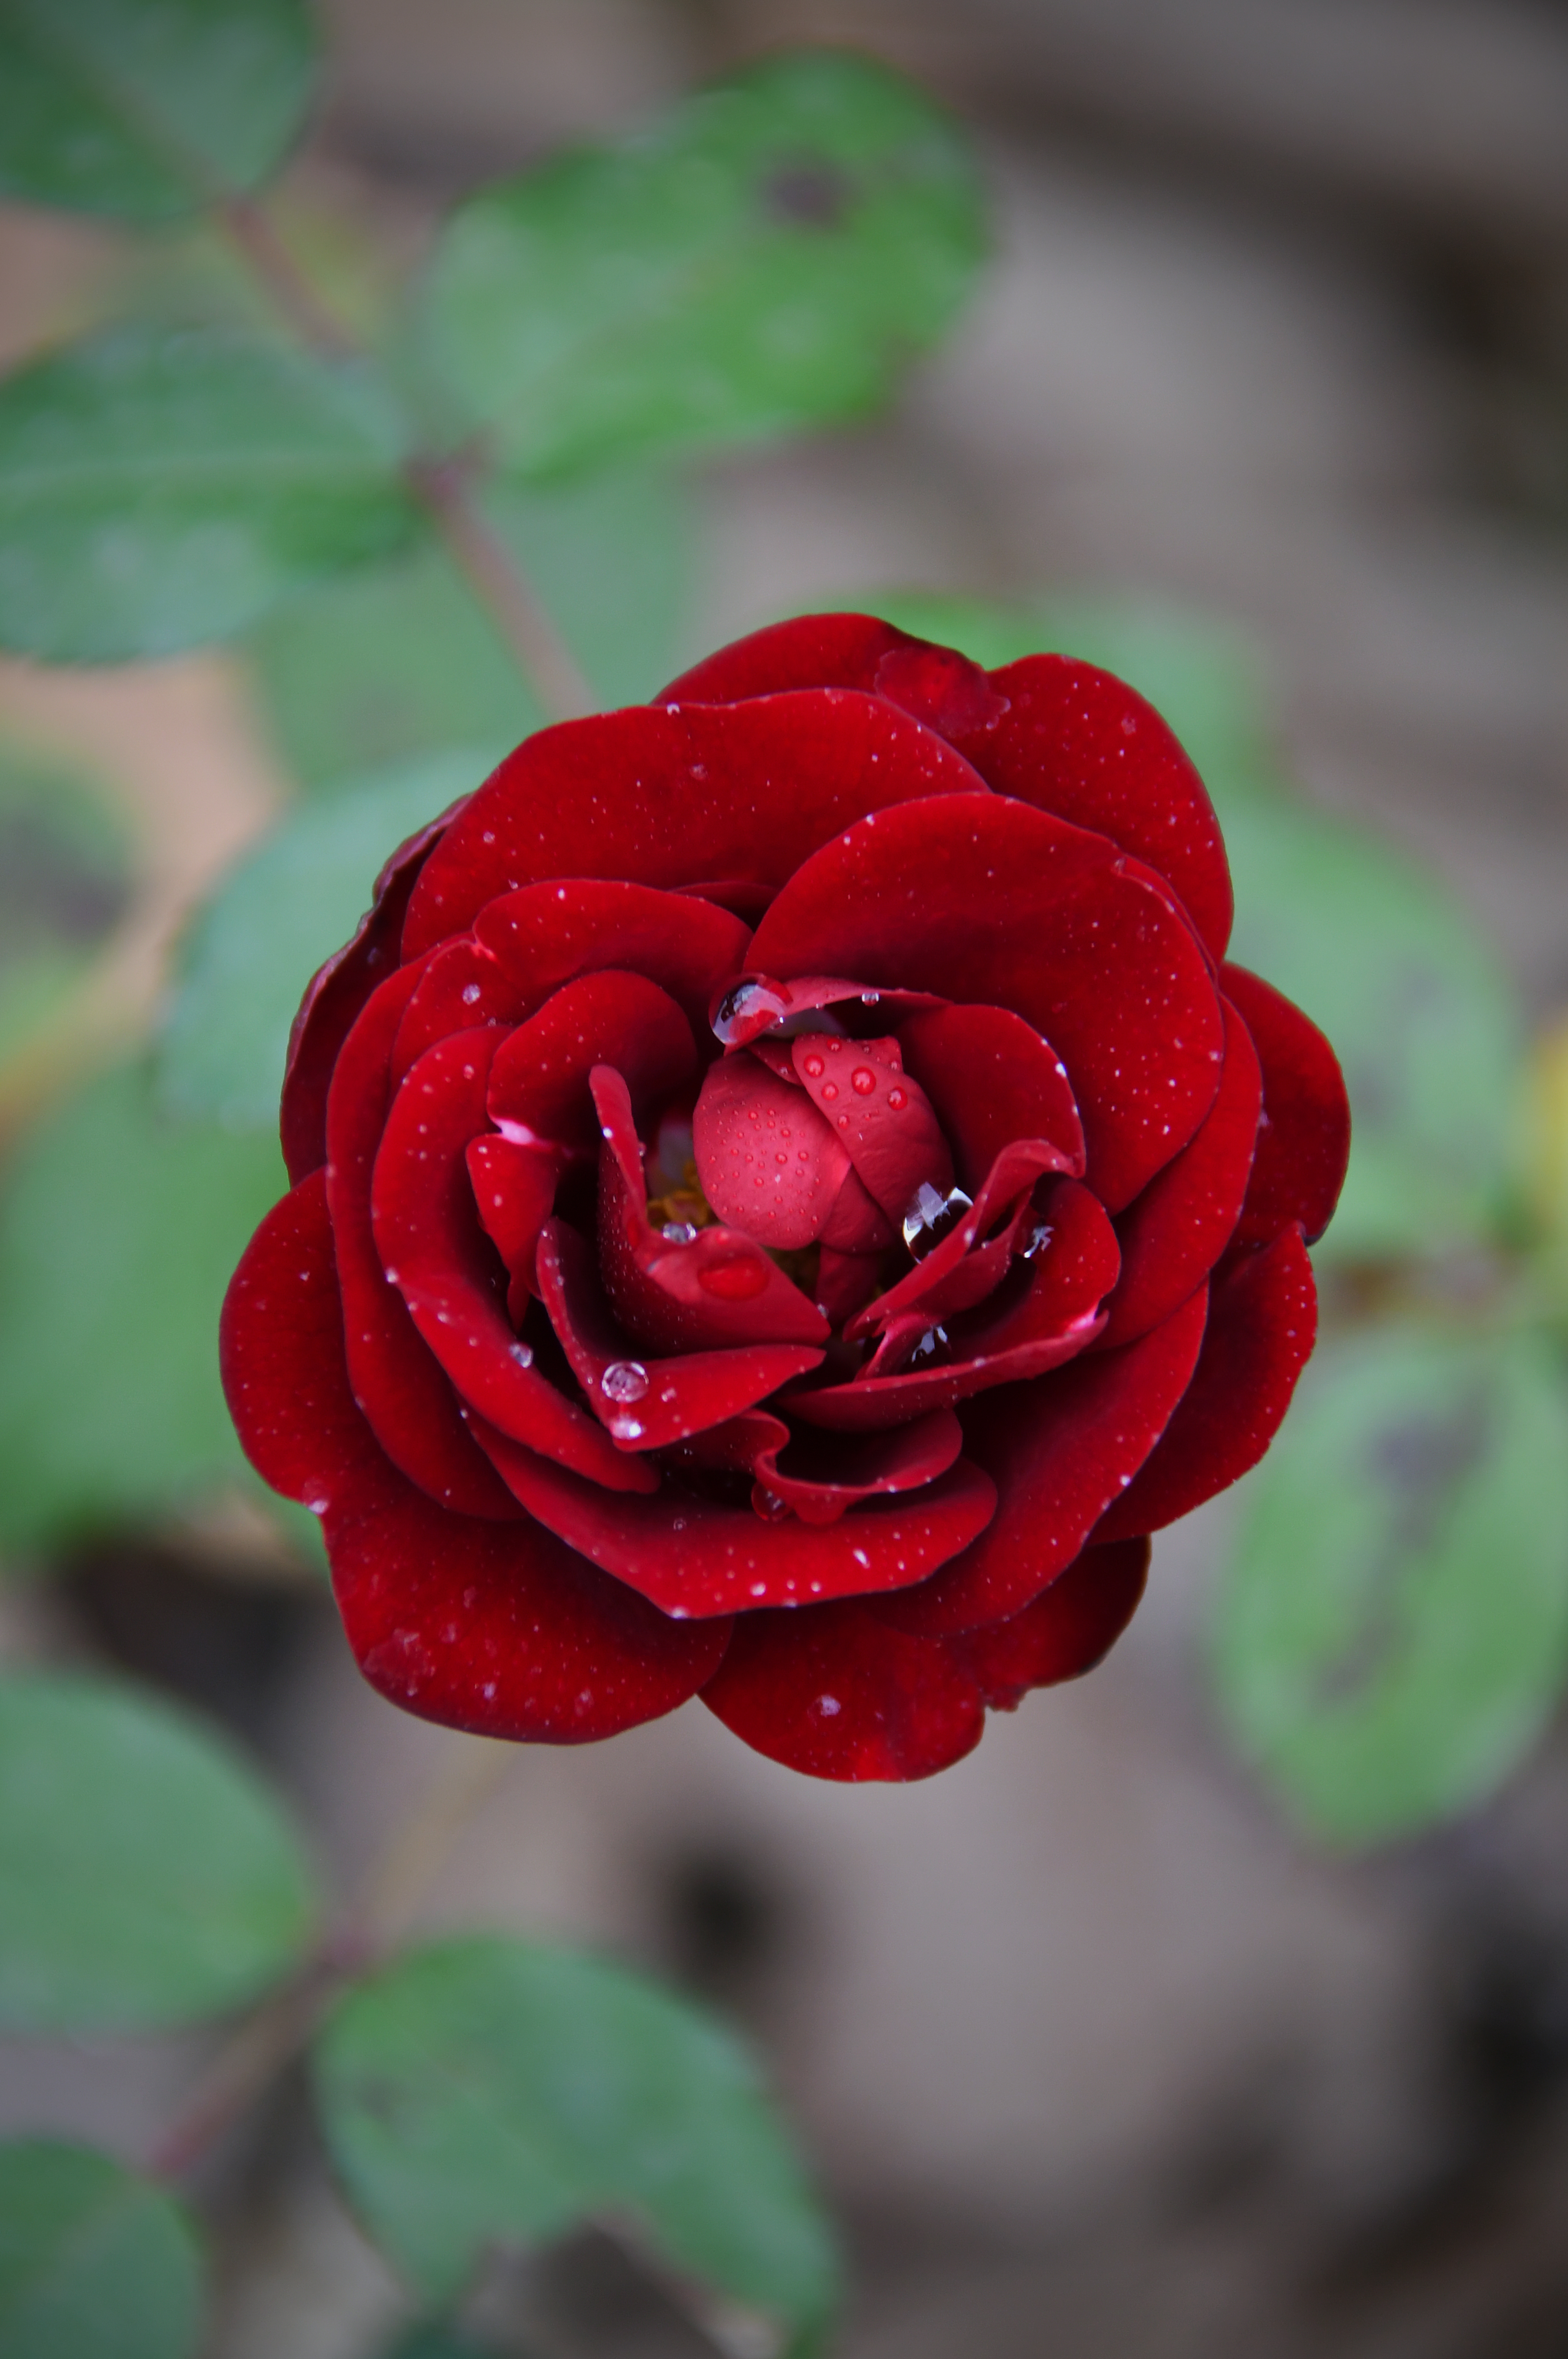
red, rose, roses, garden, flower, romance, autumn, background, beautiful, valentine, bloom, bush, nature, beauty, plant, love, blossom, black, color, romantic, spring, decoration, water, fresh, greeting, autumn red roses, green, petal, floral, closeup, summer, gift, natural, flora, rose family, garden roses, floribunda, flowering plant, close up, rose order, rosa centifolia, macro photography, japanese camellia, china rose, plant stem, annual plant, camellia, camellia sasanqua, bud, rosa wichuraiana